Game of Thrones season 6

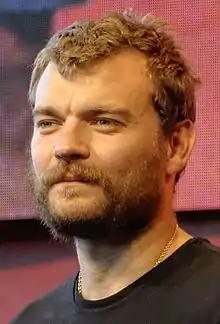
Pilou Asbæk plays Euron Greyjoy.

The sixth season saw the return of Isaac Hempstead Wright as Bran Stark, Kristian Nairn as Hodor, Ellie Kendrick as Meera Reed, Gemma Whelan as Yara Greyjoy, and Rory McCann as Sandor "The Hound" Clegane, who did not appear in the fifth season. Clive Russell, Tobias Menzies, Patrick Malahide, Richard Dormer, and Paul Kaye also returned to the show as Brynden Tully, Edmure Tully, Balon Greyjoy, Beric Dondarrion, and Thoros of Myr after not appearing since the third season. Jonathan Pryce as the High Sparrow was added to the series main cast after appearing in a recurring role in the previous season.